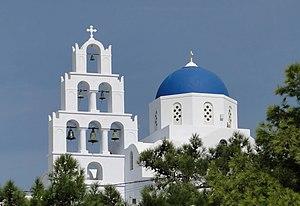
Église Agia Theodossia, Pyrgos, Santorin, Grèce